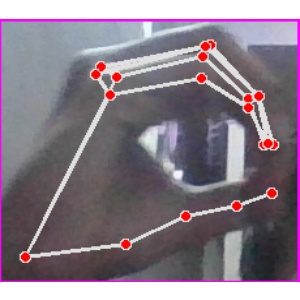
अक्षर: ठ